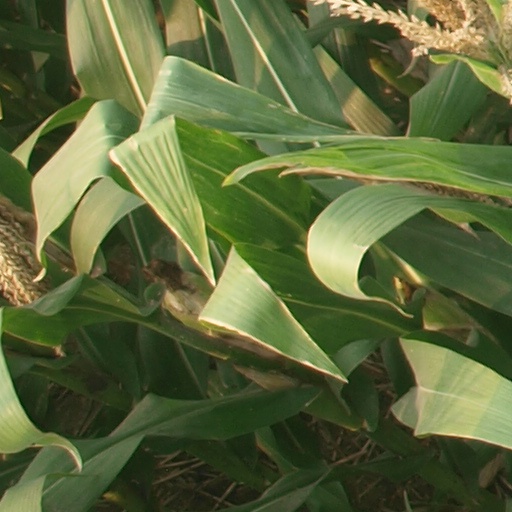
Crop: maize; corn